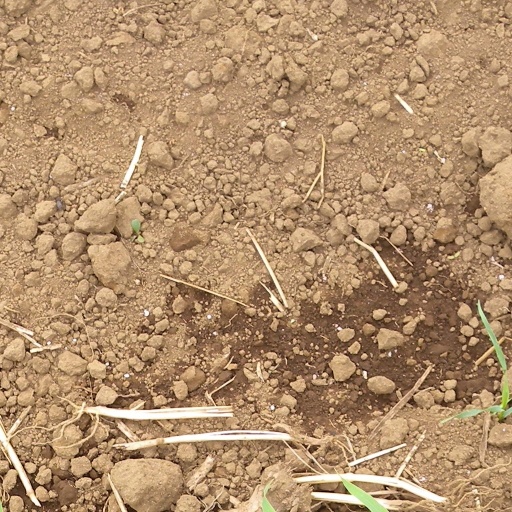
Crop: sorghum